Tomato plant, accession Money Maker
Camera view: vertical (180 deg); turntable rotation: 240 degrees
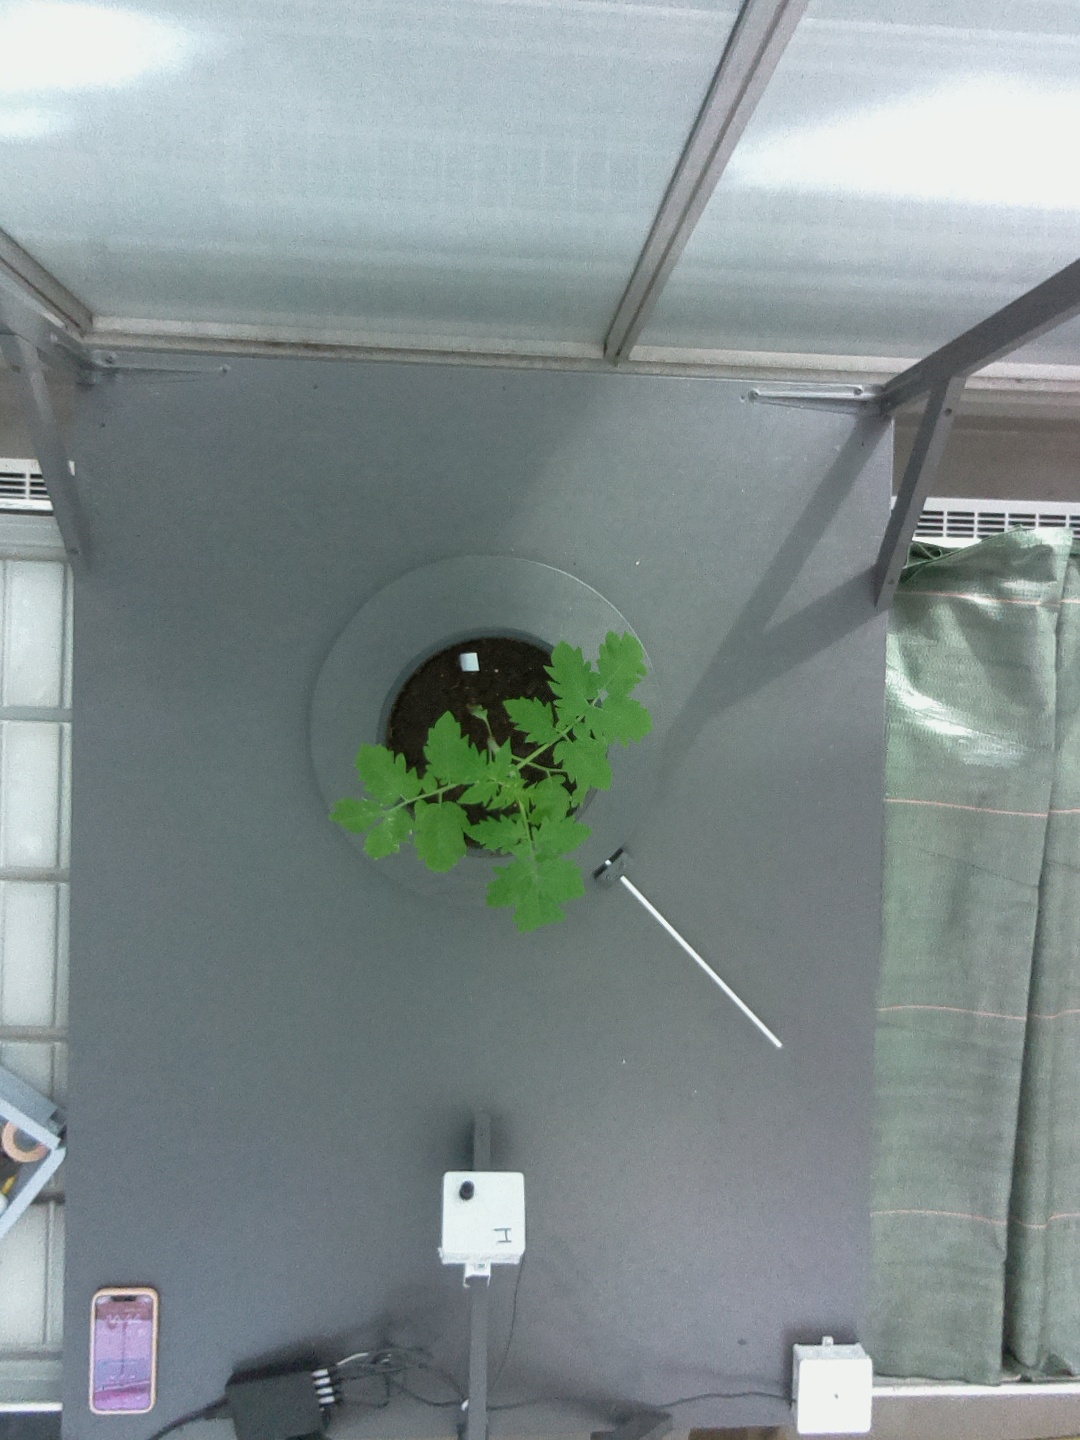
BBCH growth stage 13: 6 of true leaves visible